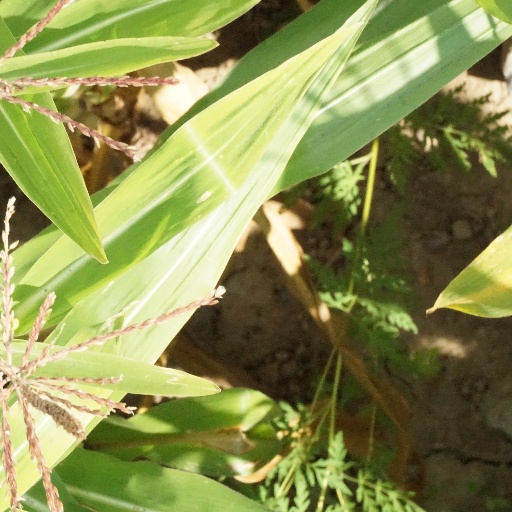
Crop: maize; corn